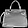
Label: Bag